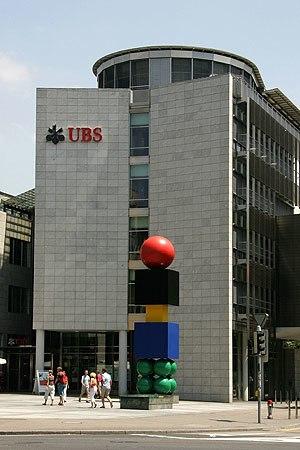
UBS est une société de services financiers dont les sièges sont à Zurich et à Bâle, en Suisse. C'est la plus grande banque de gestion de fortune dans le monde avec des actifs financiers investis de 3 607 milliards de francs suisses en 2019. Ses activités principales sont les activités de banque privée, banque d'investissement et gestion de fortune. En Suisse, elle a également des activités de banque de détail et commerciale pour lesquelles son principal concurrent est le Crédit suisse.
Le modèle de convention de l'OCDE sur l'échange de renseignements en matière fiscale a été mis en place en 2005 afin de limiter le secret bancaire et de favoriser la coopération internationale contre l'évasion fiscale.